California State Route 41

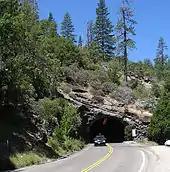
East portal of Wawona Tunnel near the northern terminus of SR 41

SR 41 then heads north to the southern entrance to Yosemite National Park. Inside the park, state routes are federally maintained and are not included in the state route logs. Although there is an "End SR 41" sign south of the park's entrance, state routes within the park may still be signed at intersections. The highway continues as Wawona Road north to Wawona and Yosemite West before turning east to pass through Wawona Tunnel. Tunnel View is a viewpoint located just outside the east end of the Wawona Tunnel, and provides the first view of Yosemite Valley. The route then continues into Yosemite Valley where it terminates at SR 140/Southside Drive.